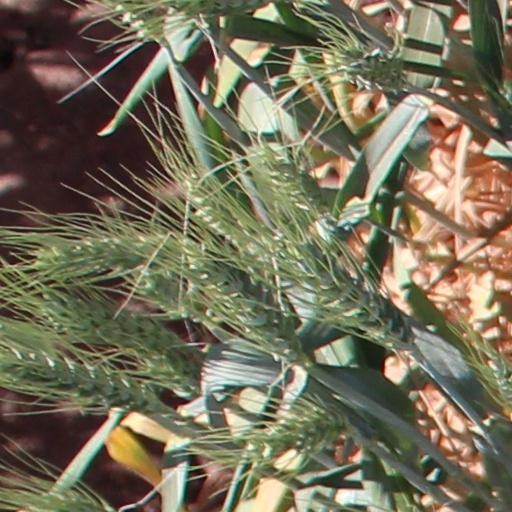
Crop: wheat